Comedy Theatre (New York City)

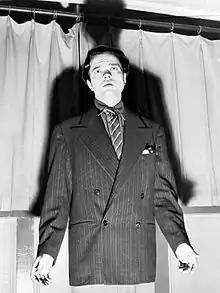
After "The War of the Worlds" radio broadcast, photographers lay in wait for Welles at the all-night rehearsal for "Danton's Death" at the Mercury Theatre (October 31, 1938)

Richard Linklater's 2008 film, "Me and Orson Welles", is a romantic comedy set during the days before the opening of "Caesar" at the Mercury Theatre. "Like most Welles stage shows, alas, this one left few traces," wrote "Wall Street Journal" drama critic Terry Teachout. "No part of the production was filmed, and nothing else survives but the design sketches and some still photographs taken in 1937. … What makes "Me and Orson Welles" uniquely interesting to scholars of American drama is that Mr. Linklater's design team found the Gaiety Theatre on the Isle of Man. This house closely resembles the old Comedy Theatre on 41st Street, which was torn down five years after "Julius Caesar" opened there. Using Samuel Leve's original designs, they reconstructed the set for "Julius Caesar" on the Gaiety's stage. Then Mr. Linklater filmed some 15 minutes' worth of scenes from the play, lit according to Jean Rosenthal's plot, accompanied by Marc Blitzstein's original incidental music and staged in a style as close to that of the 1937 production as is now possible." Teachout wrote that he "was floored by the verisimilitude of the results".